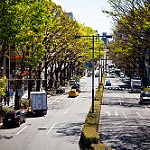
Label: street